Cabang Atas

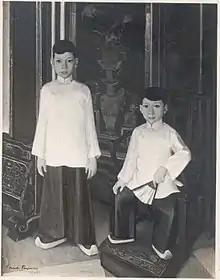
Portrait of Yan and Coen, grandsons of Khouw Kim An, "Majoor der Chinezen" of Batavia (by Charles Sayers, circa 1937).

The Cabang Atas ("Van Ophuijsen Spelling System": Tjabang Atas)—literally 'upper branch' in Indonesian—was the traditional Chinese establishment or gentry of colonial Indonesia. They were the families and descendants of the Chinese officers, high-ranking colonial civil bureaucrats with the ranks of , and . They were referred to as the (‘Chinese gentry’) in Indonesian, and the ba-poco in Java Hokkien.